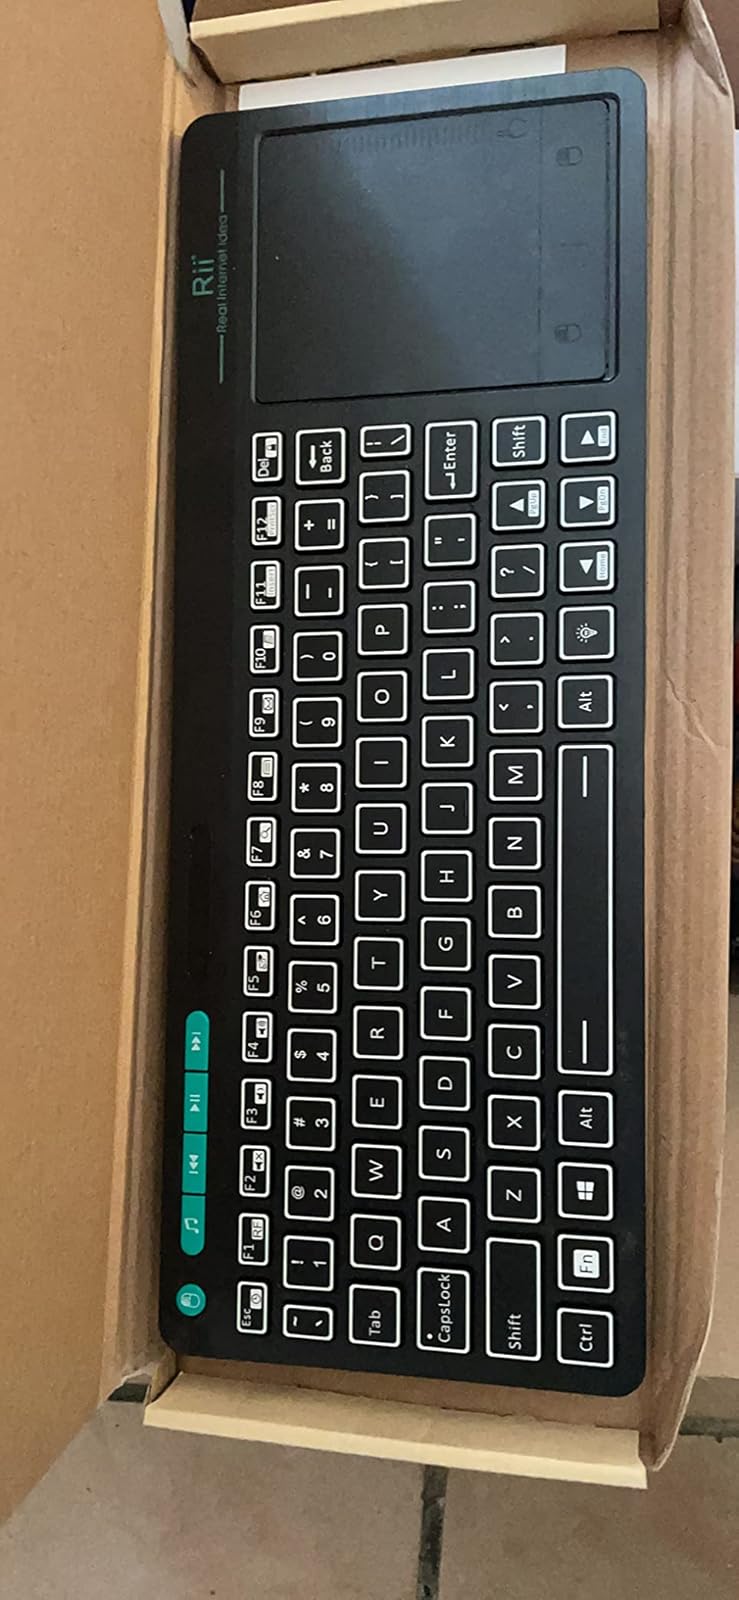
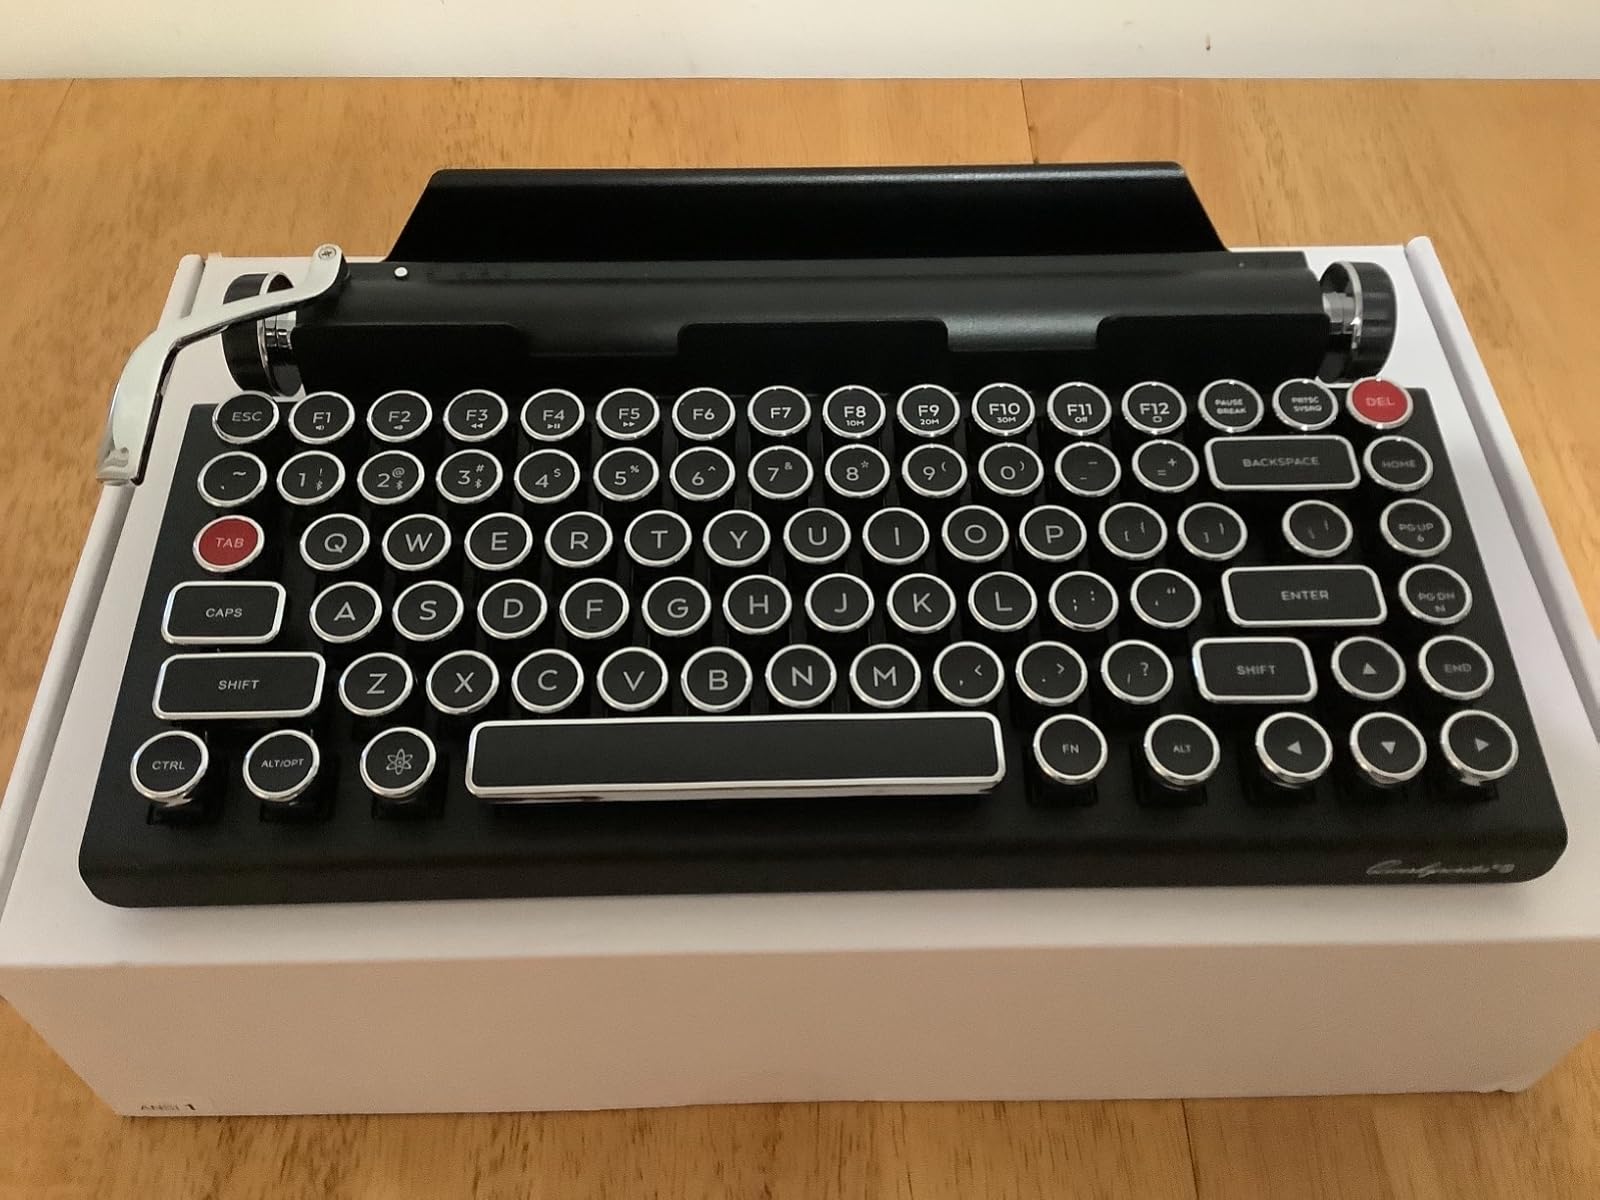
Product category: keyboard
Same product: no